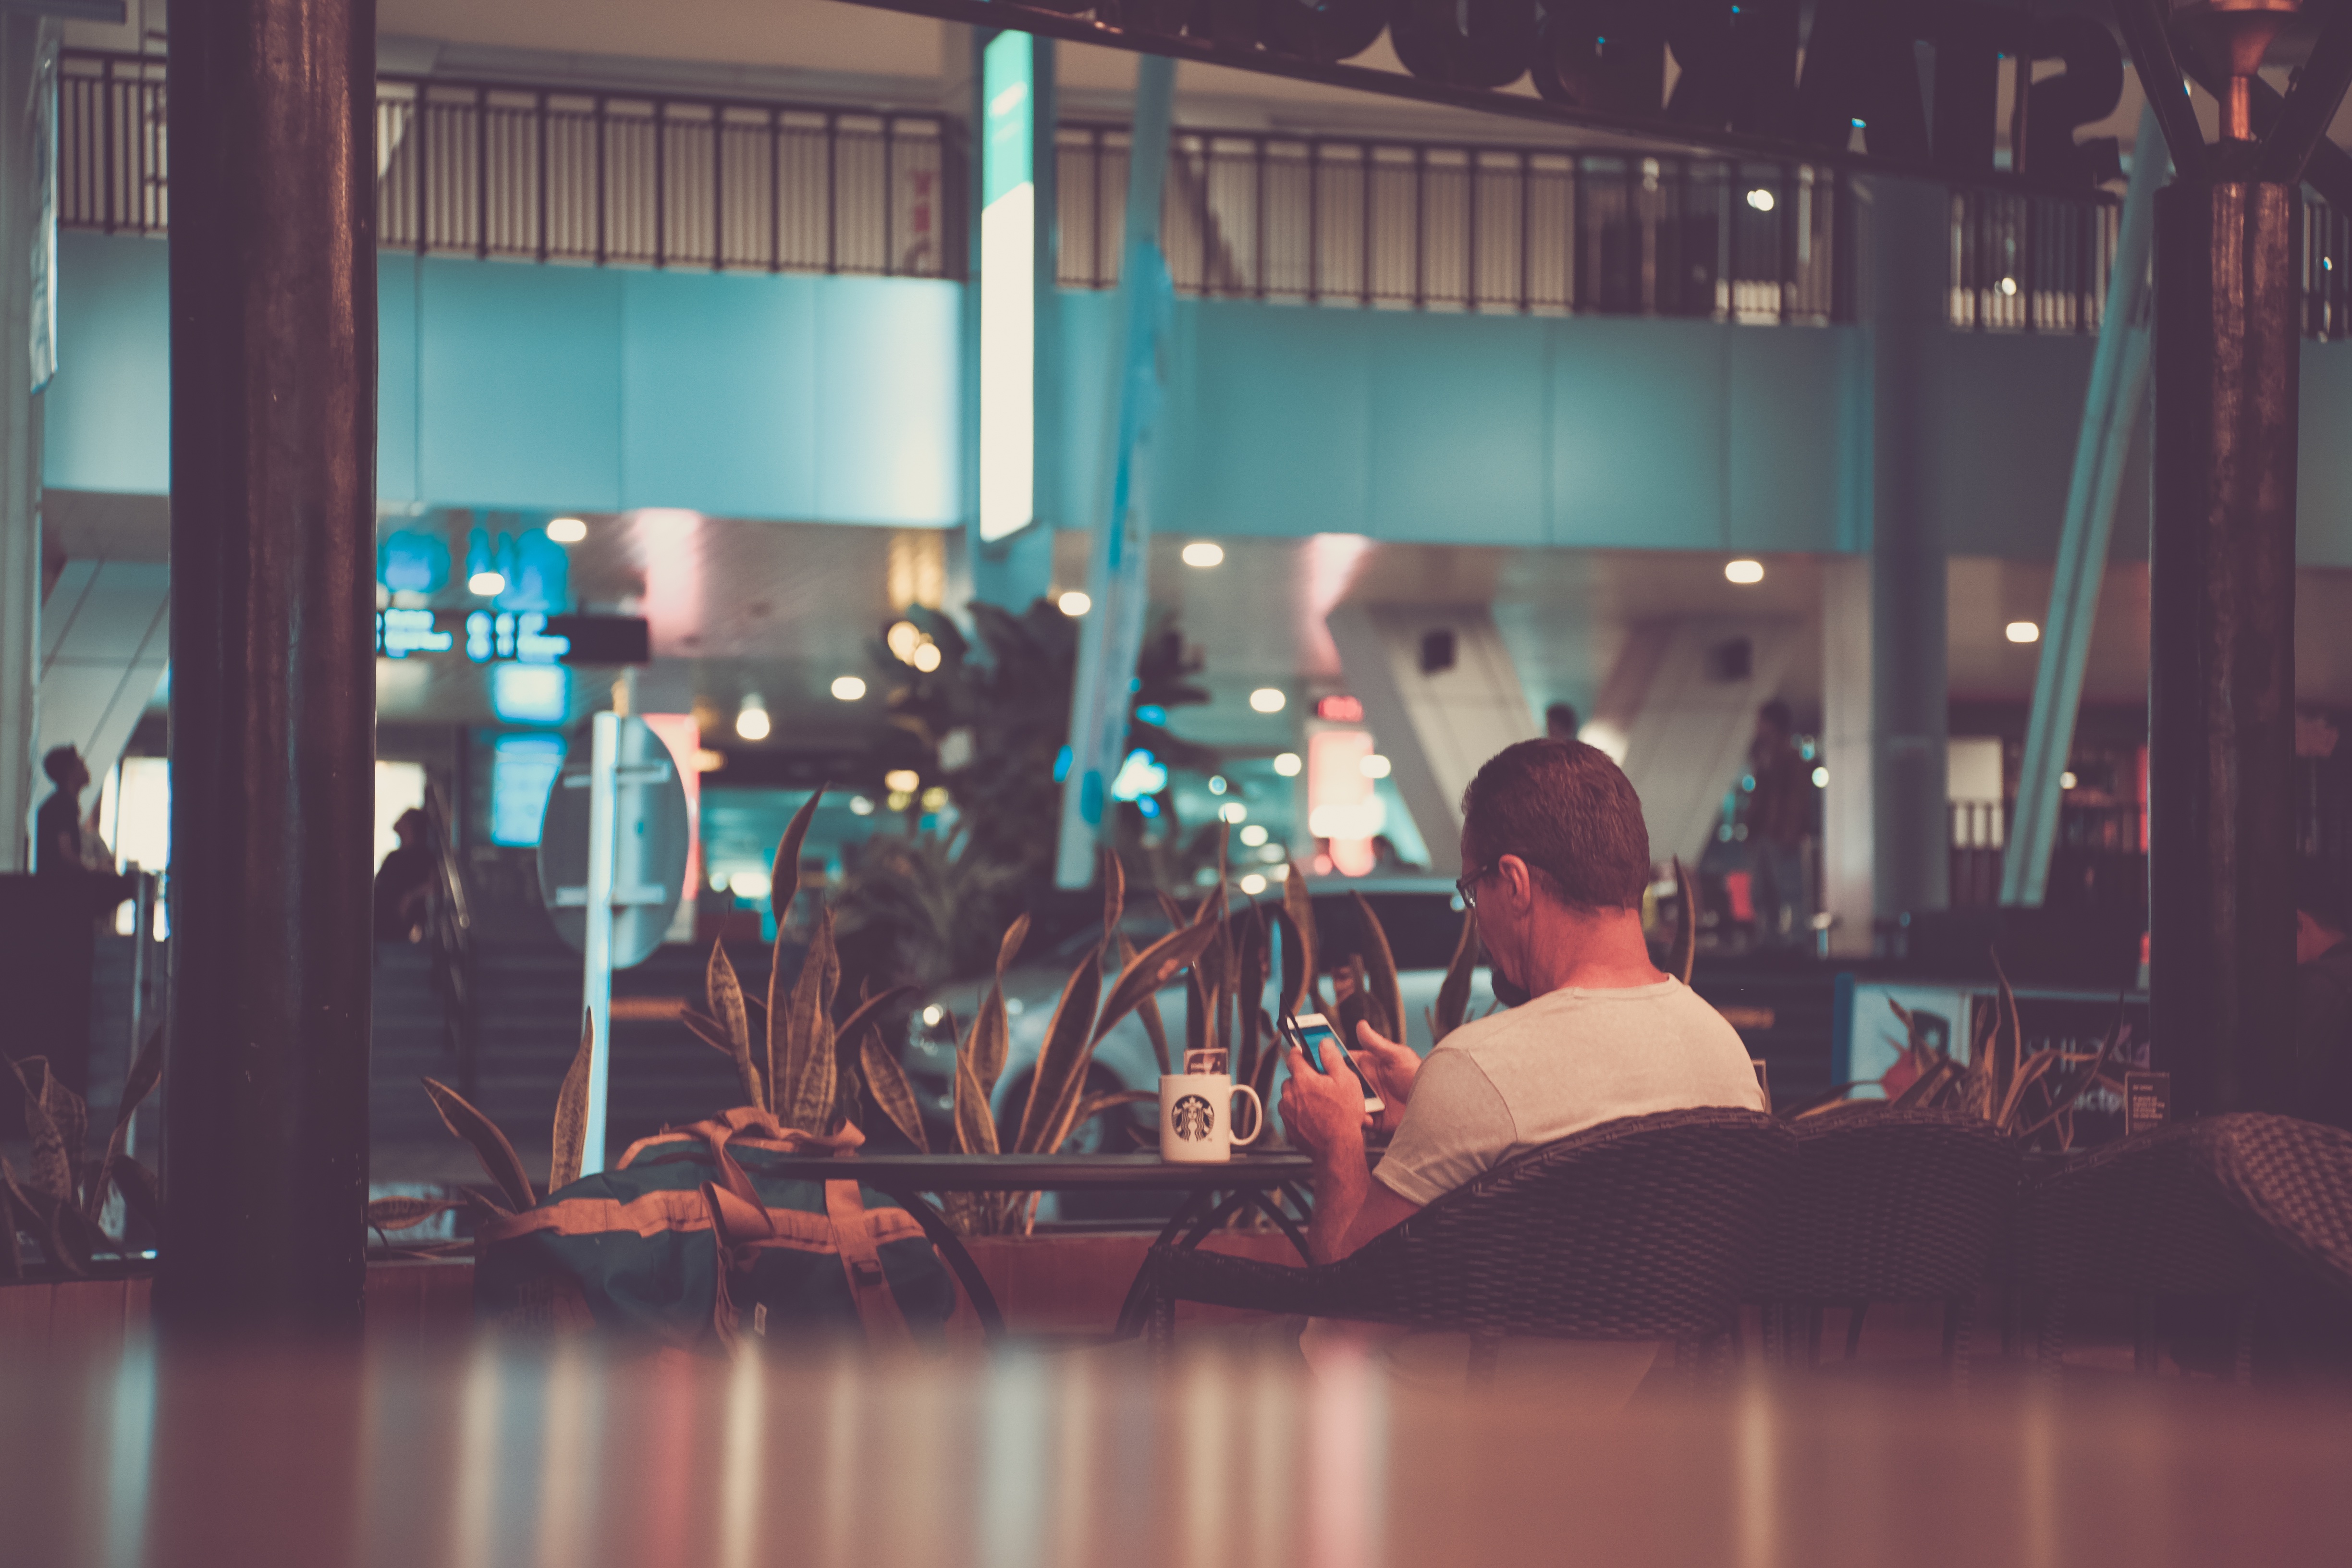
restaurant, crowd, fun, snapshot